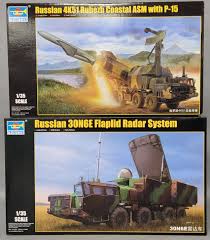
Label: Air Defense